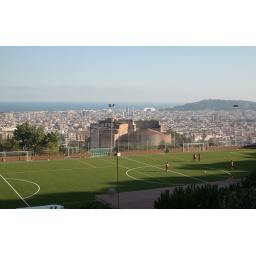
2 walls and a fence later, my discovery....a soccer feild that looks over the entire city of Barcelona